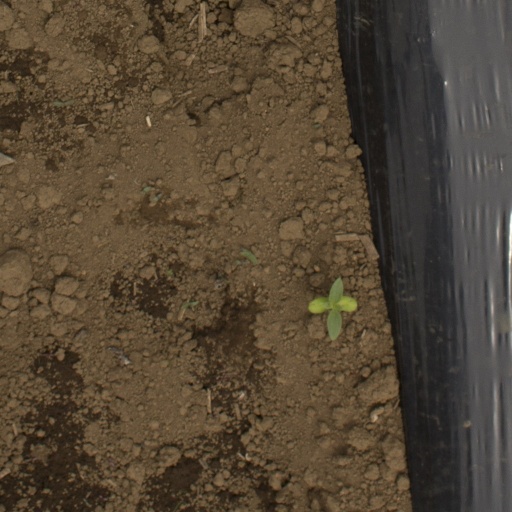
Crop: Jerusalem artichoke